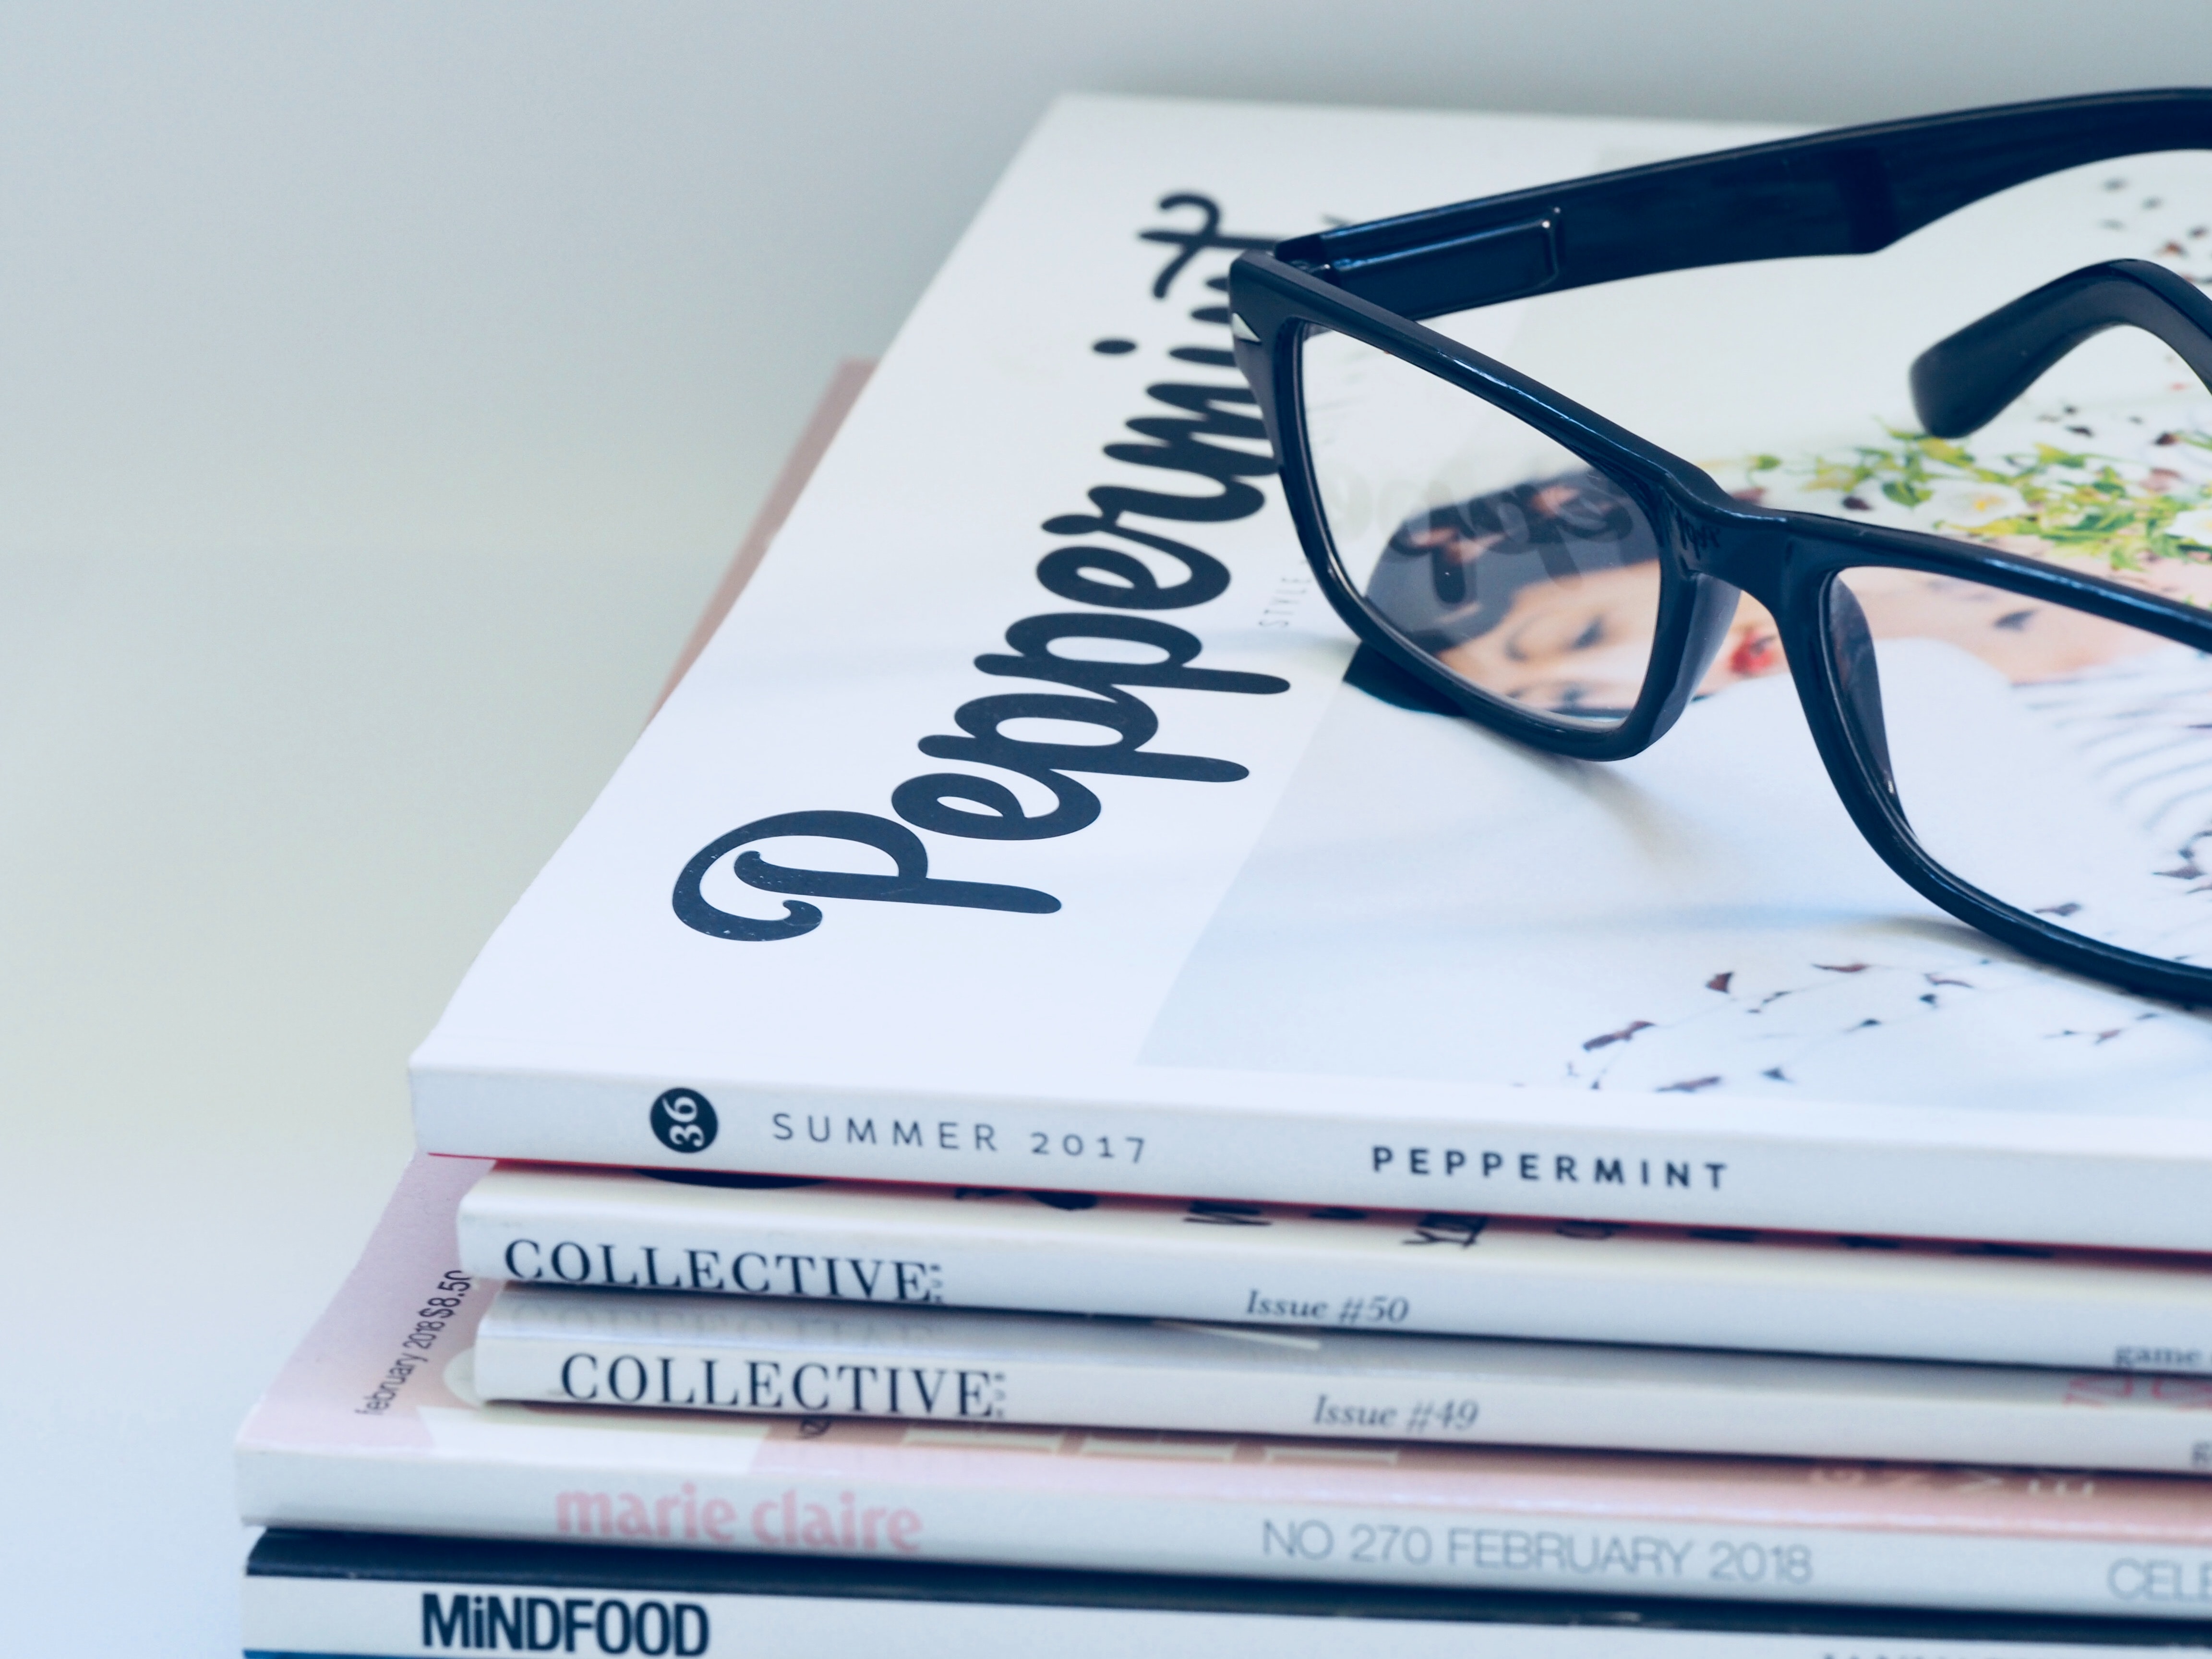
eyewear, glasses, vision care, personal protective equipment, Material property, book, Eye glass accessory, optometry, publication, Transparent material, reading